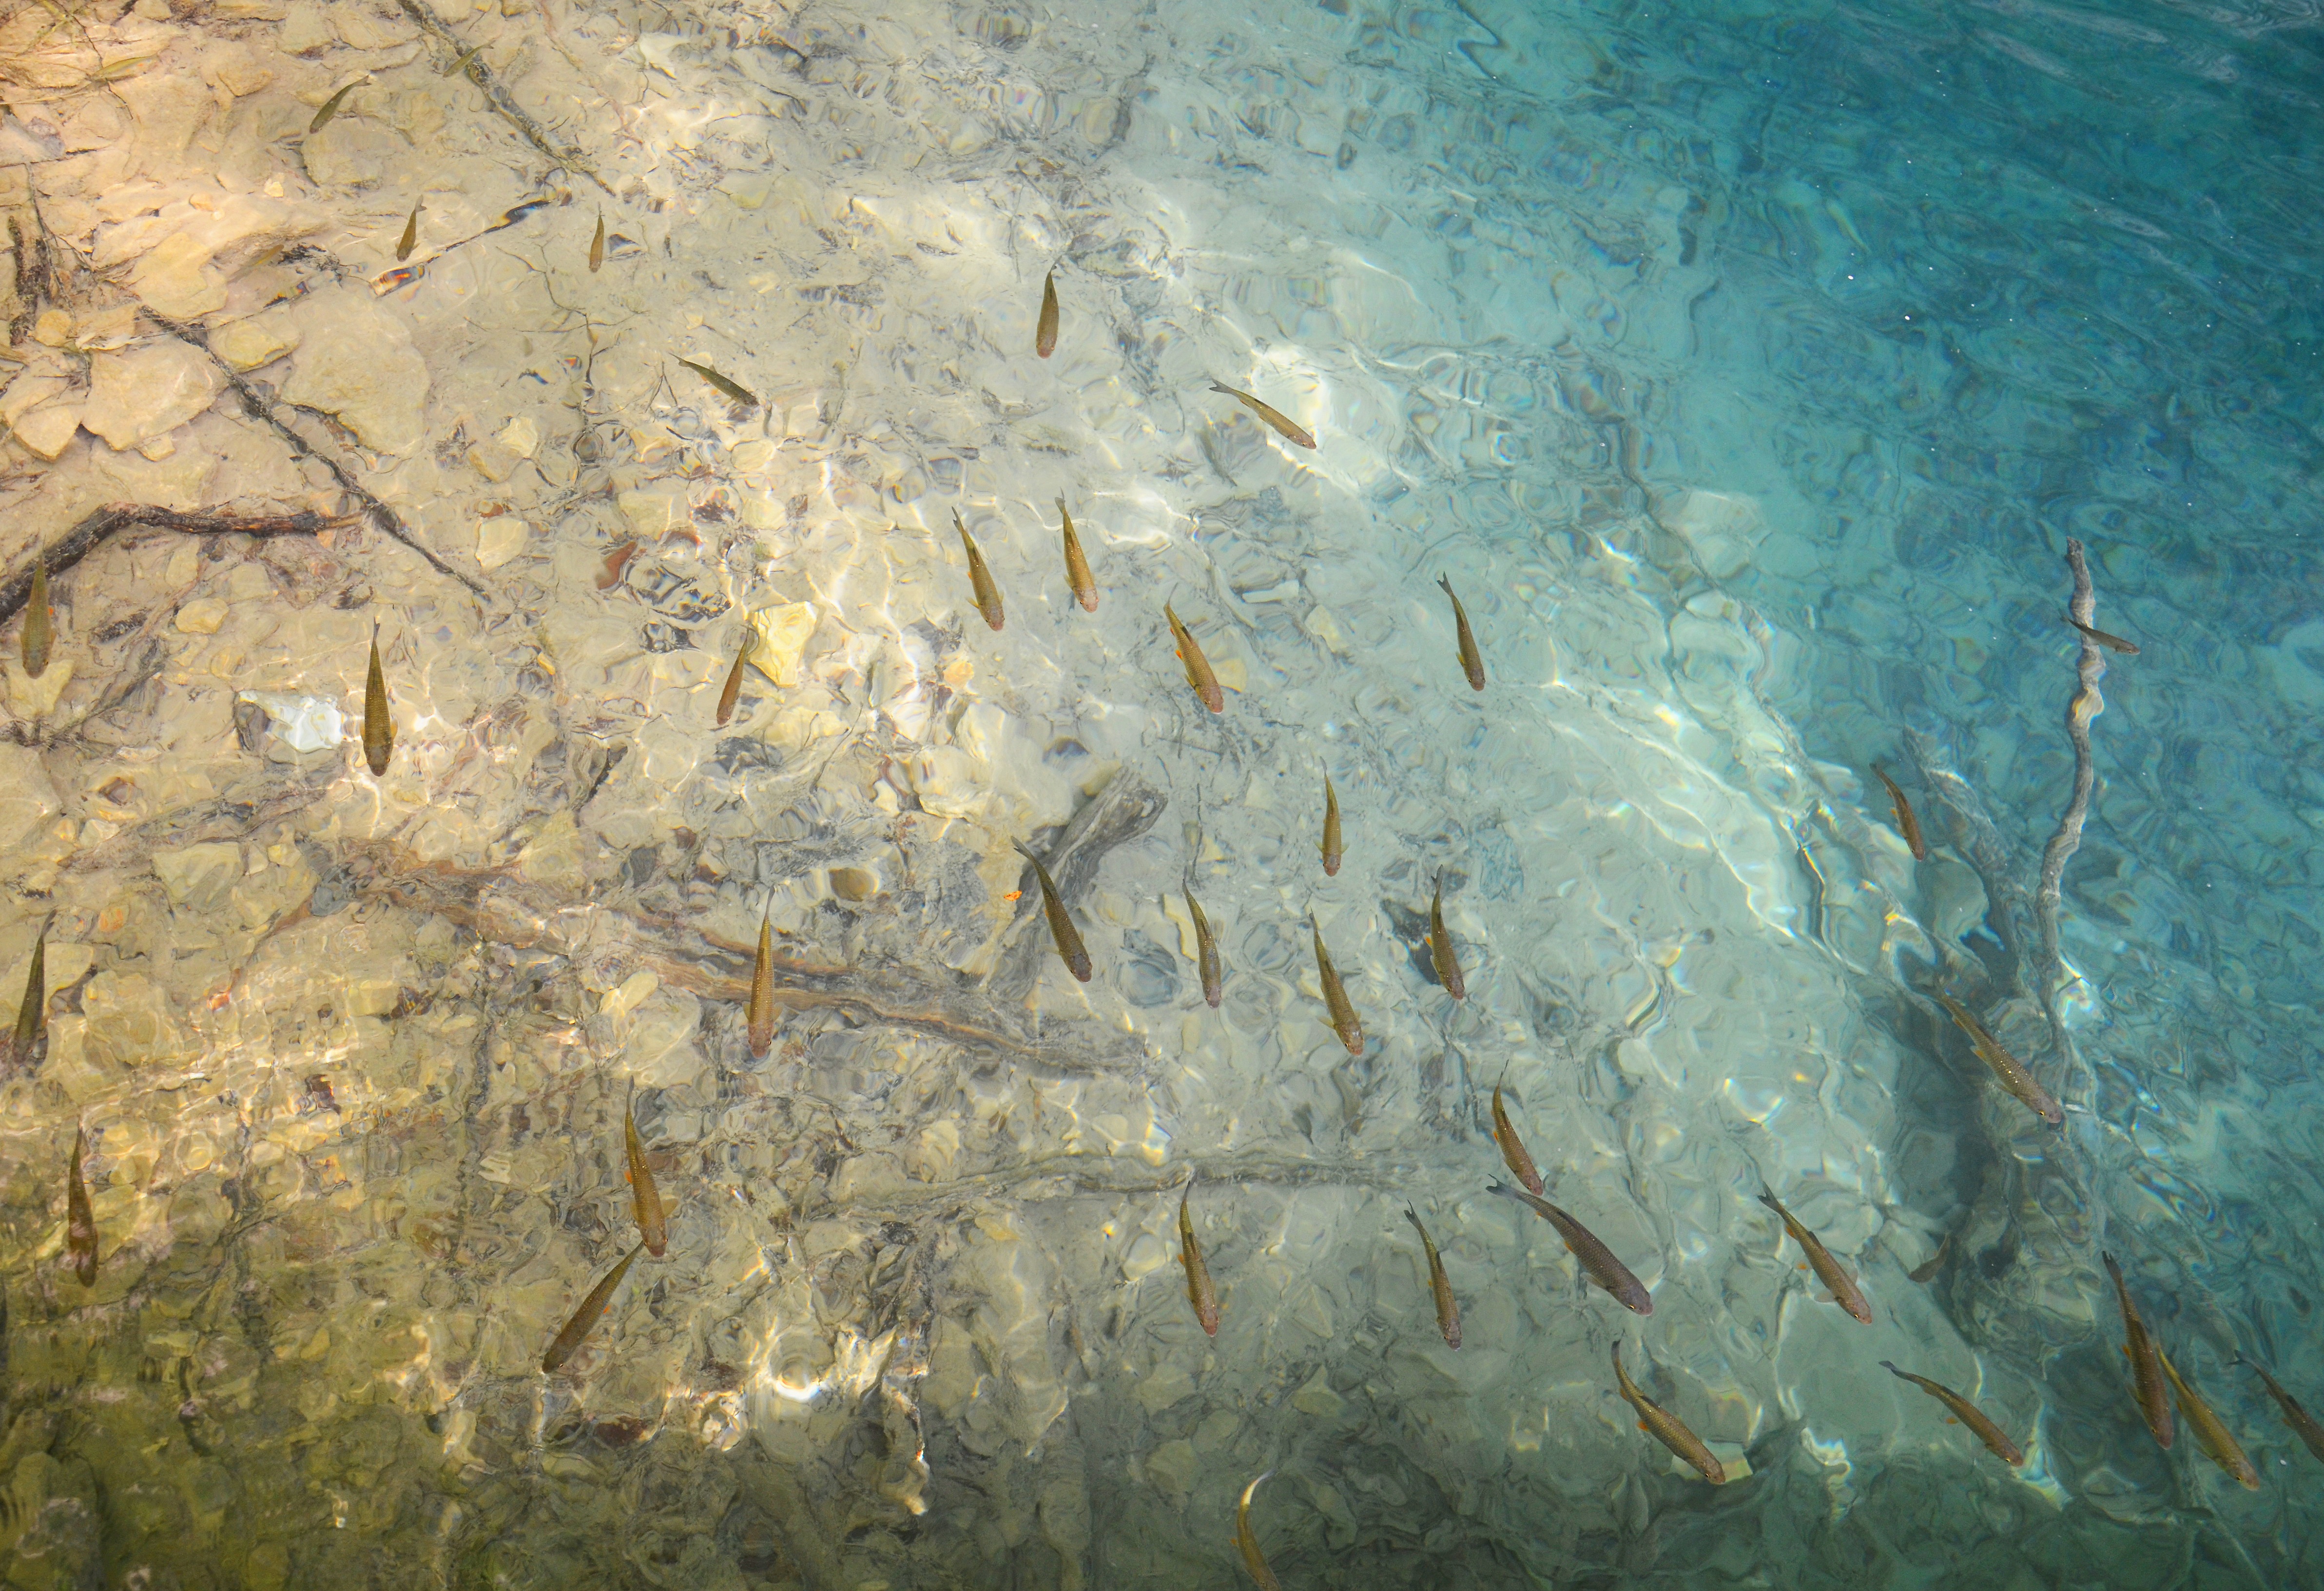
water, lake, formation, clear, underwater, cave, biology, fish, clear water, croatia, waters, angler, fish swarm, marine biology, plitzvitzer lakes